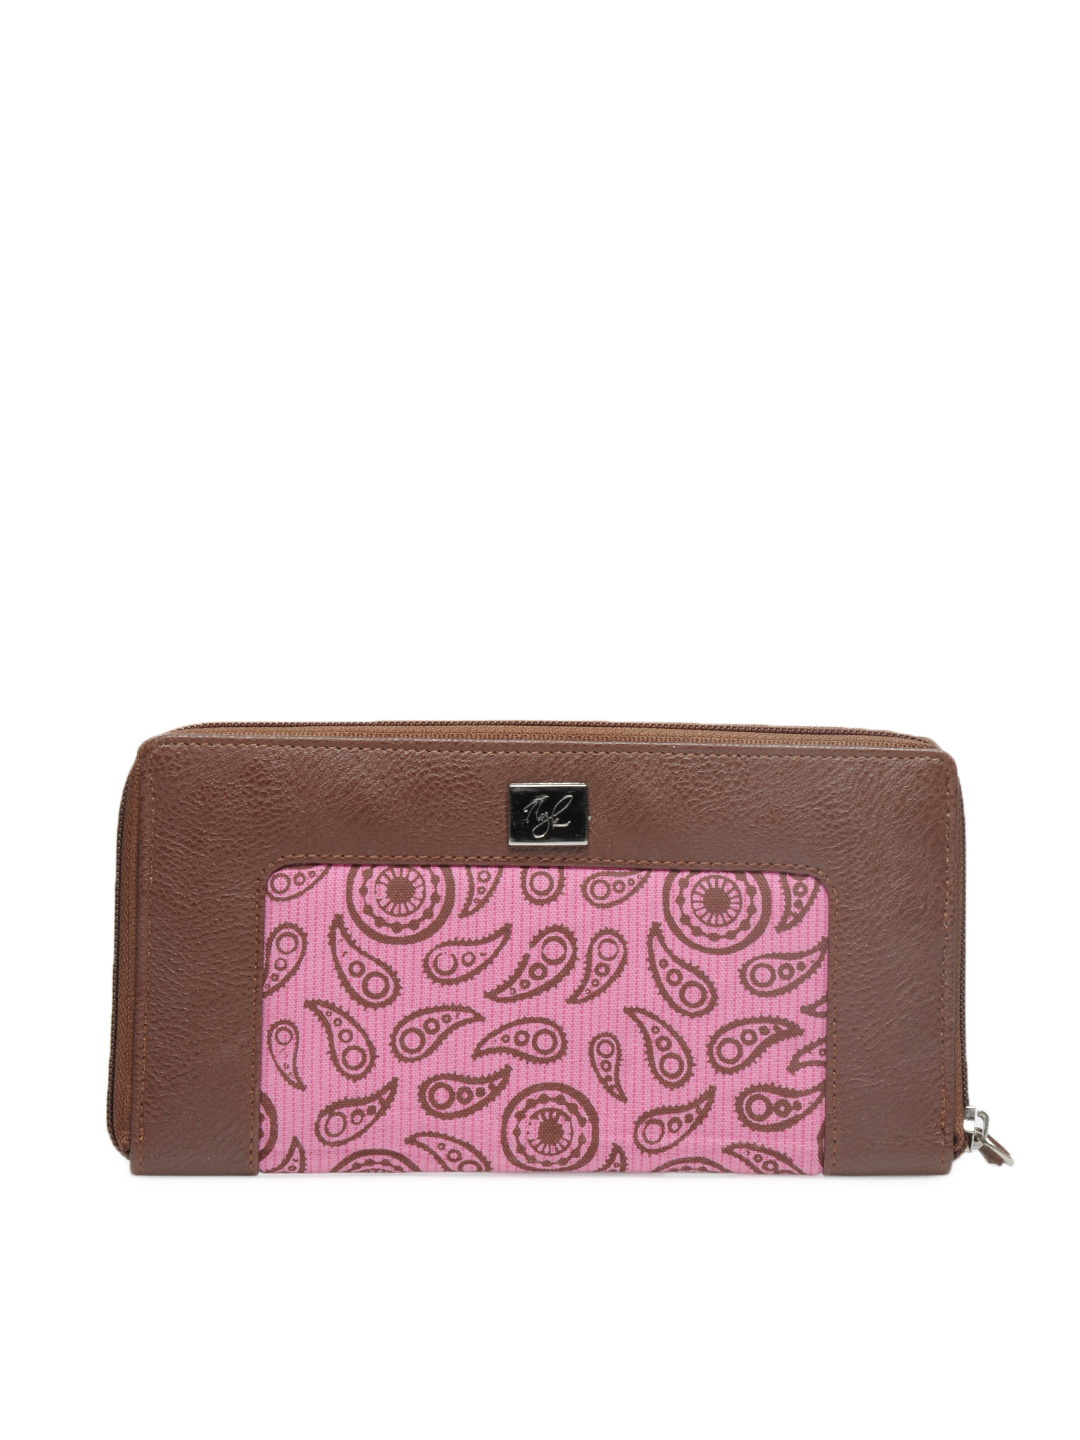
Nyk Women Pink Wallet
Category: Accessories / Wallets / Wallets
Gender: Women
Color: Pink
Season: Summer 2016
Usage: Casual